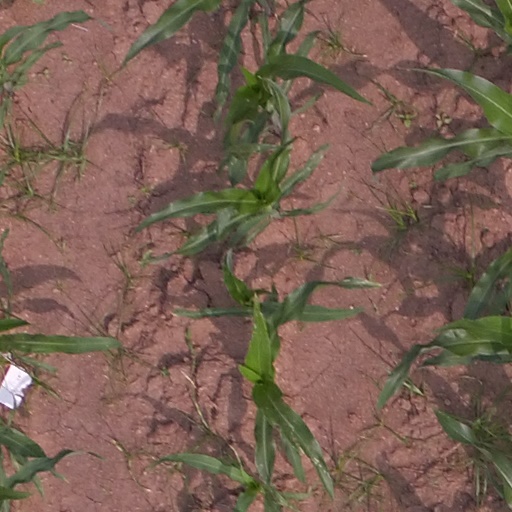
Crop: maize; corn